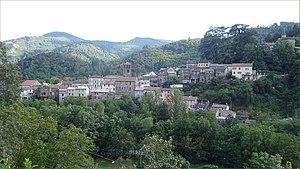
vue générale du village depuis l'autre côté de la rivière
Saint-Étienne-Vallée-Française est une commune française, située dans le département de la Lozère en région Occitanie. Ses habitants sont appelés les Stéphanois. Son territoire, en périphérie du parc national des Cévennes, est au cœur des Cévennes.